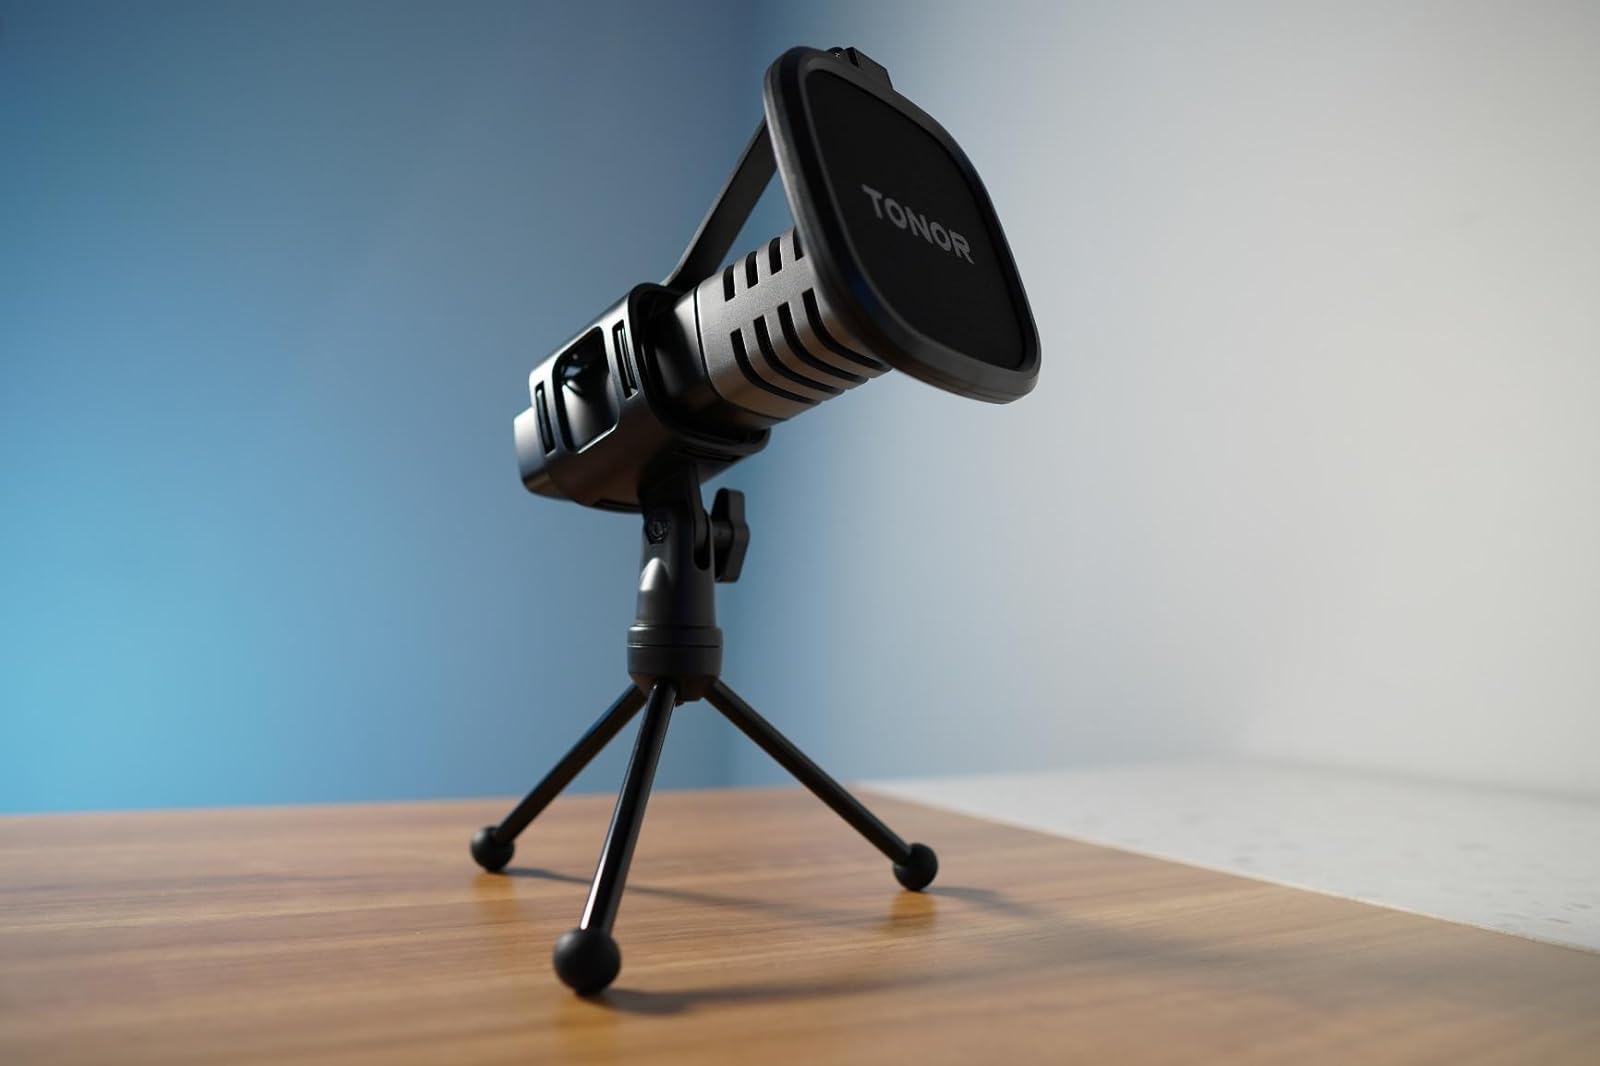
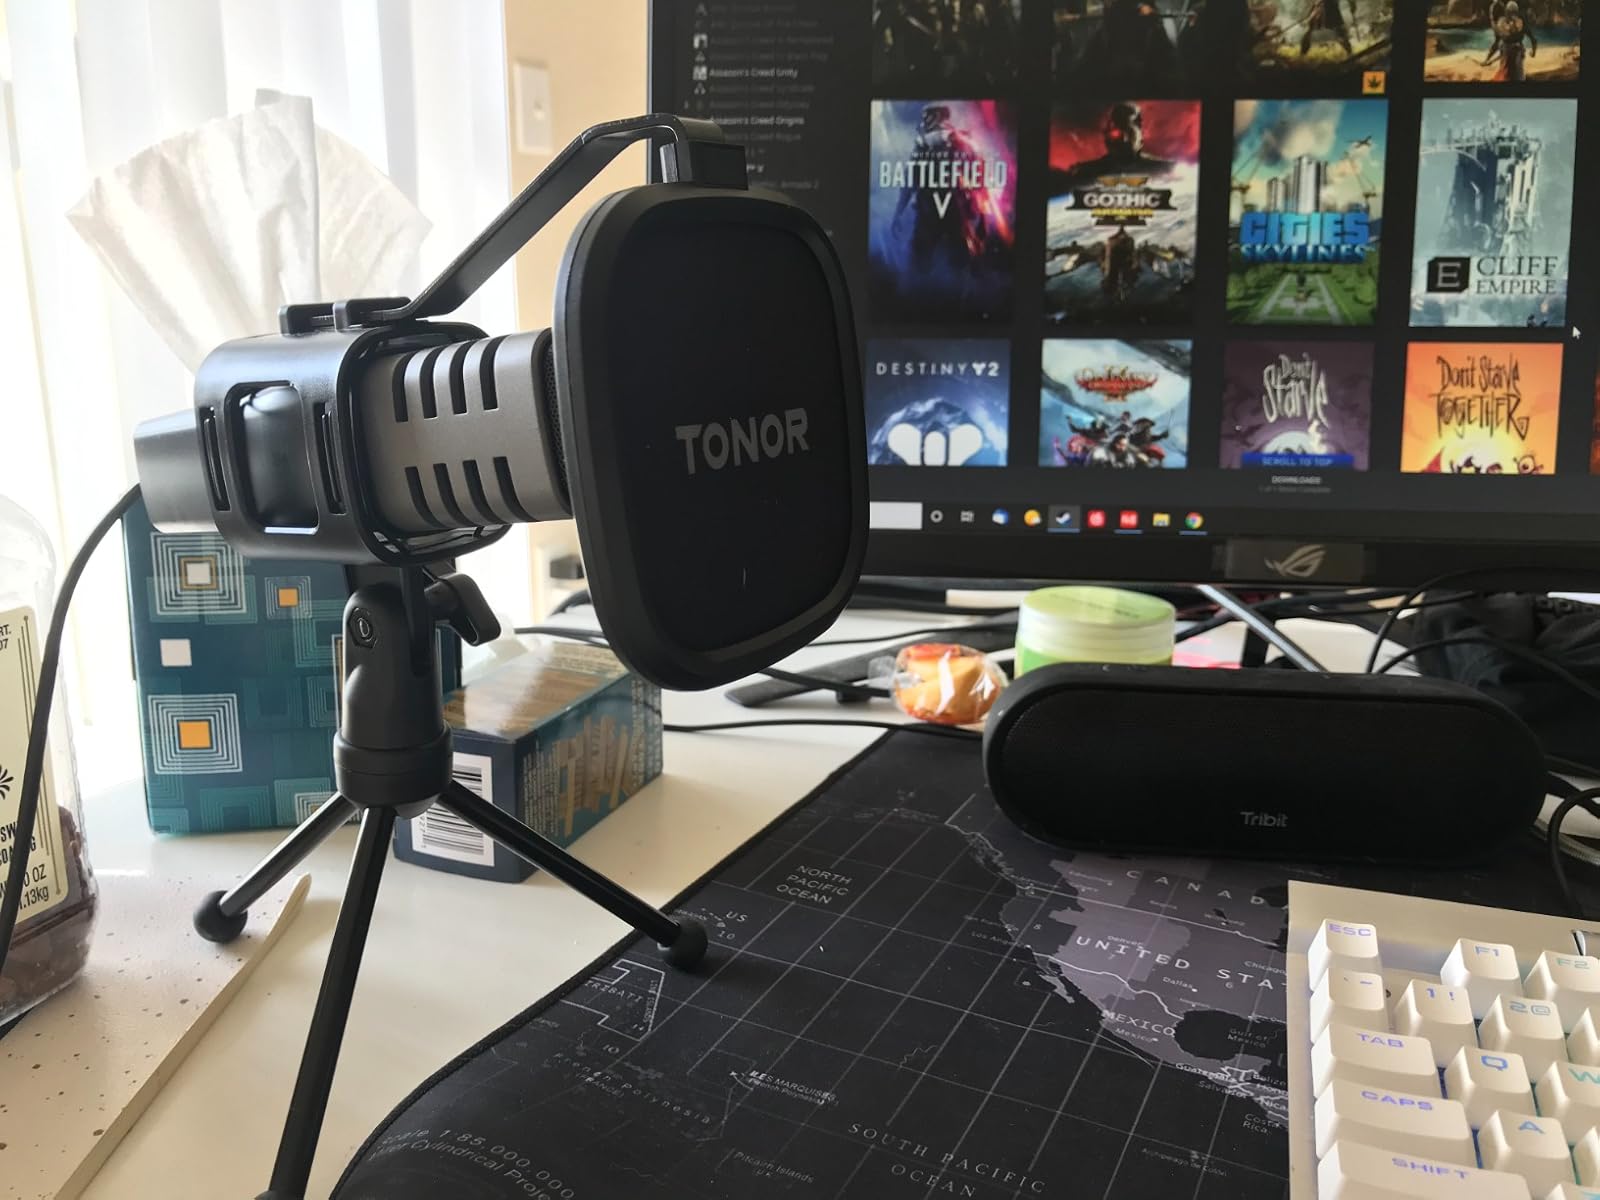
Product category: microphone
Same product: yes